Sima Yi

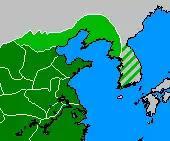
Gongsun-controlled territory (light green, approximate).

In March or April 234, Zhuge Liang led up to 100,000 Shu troops out of the Xie Valley and camped at the southern bank of the Wei River near Mei County.